Capture of Wadi el Hesi

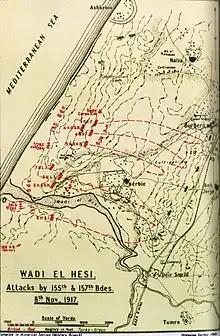
Wadi el Hesi attacks by 155th and 157th Brigades on 8 November

On the far left of the EEF pursuit, the 157th Brigade (52nd Division) and attached cavalry, artillery and engineers, had advanced north of Gaza along the shore covered by cliffs, to within of the Ottoman army entrenchments on the banks of the Wadi el Hesi, the sand dunes giving good cover to their approach from the south. By dusk on 7 November, the 157th Brigade had reached and crossed the Wadi el Hesi near its mouth.